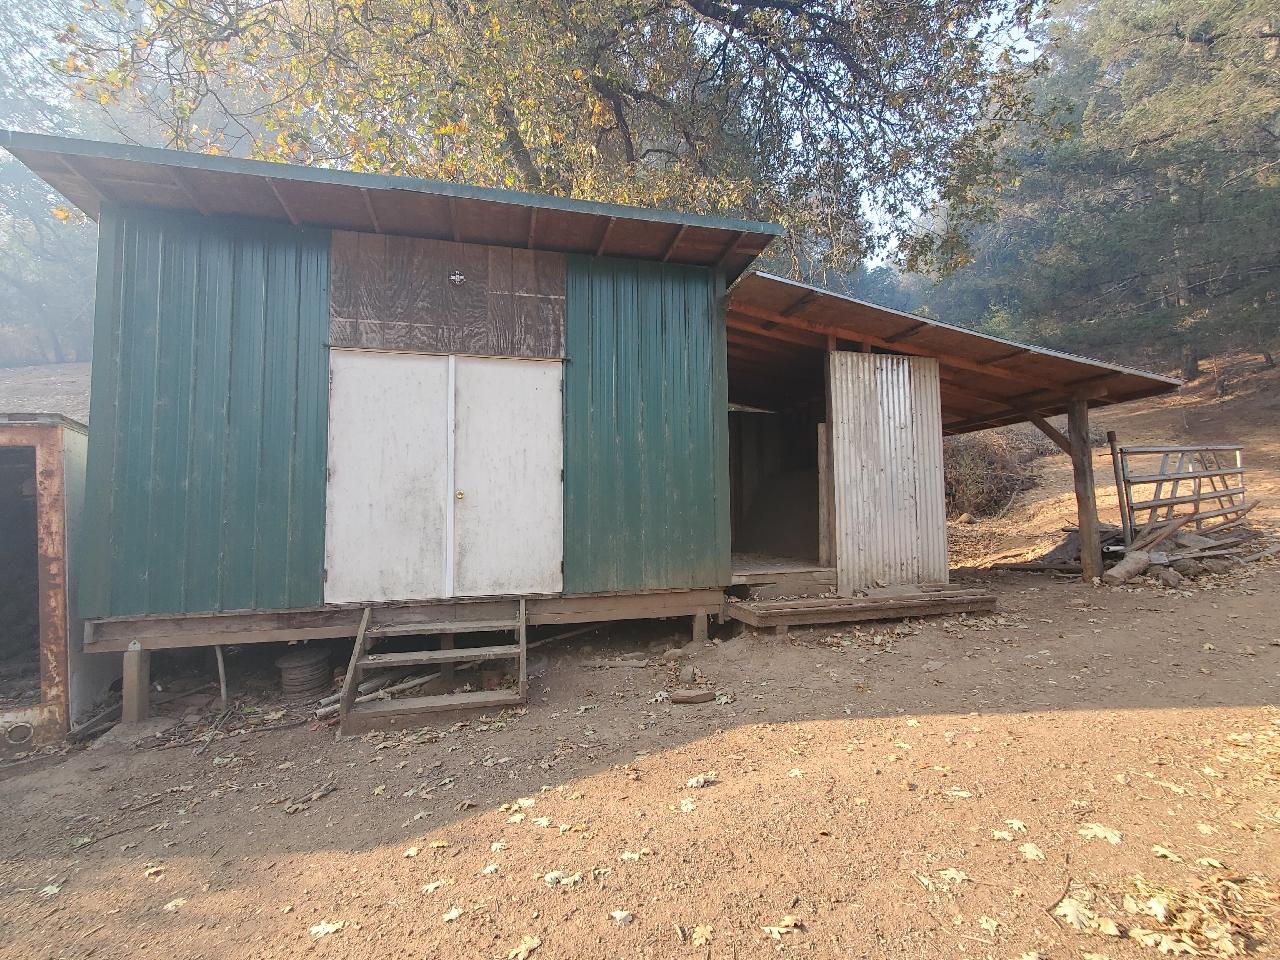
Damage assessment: no_damage